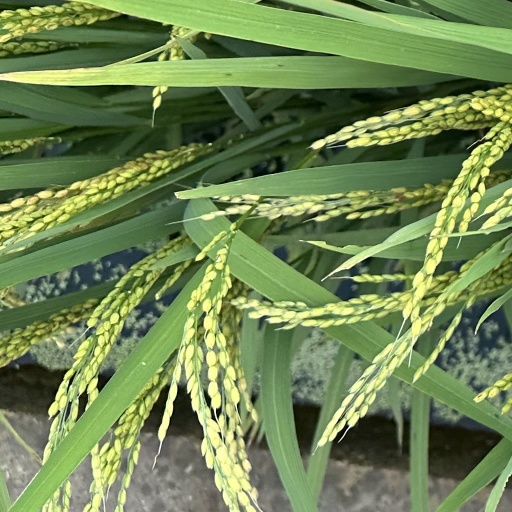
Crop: rice